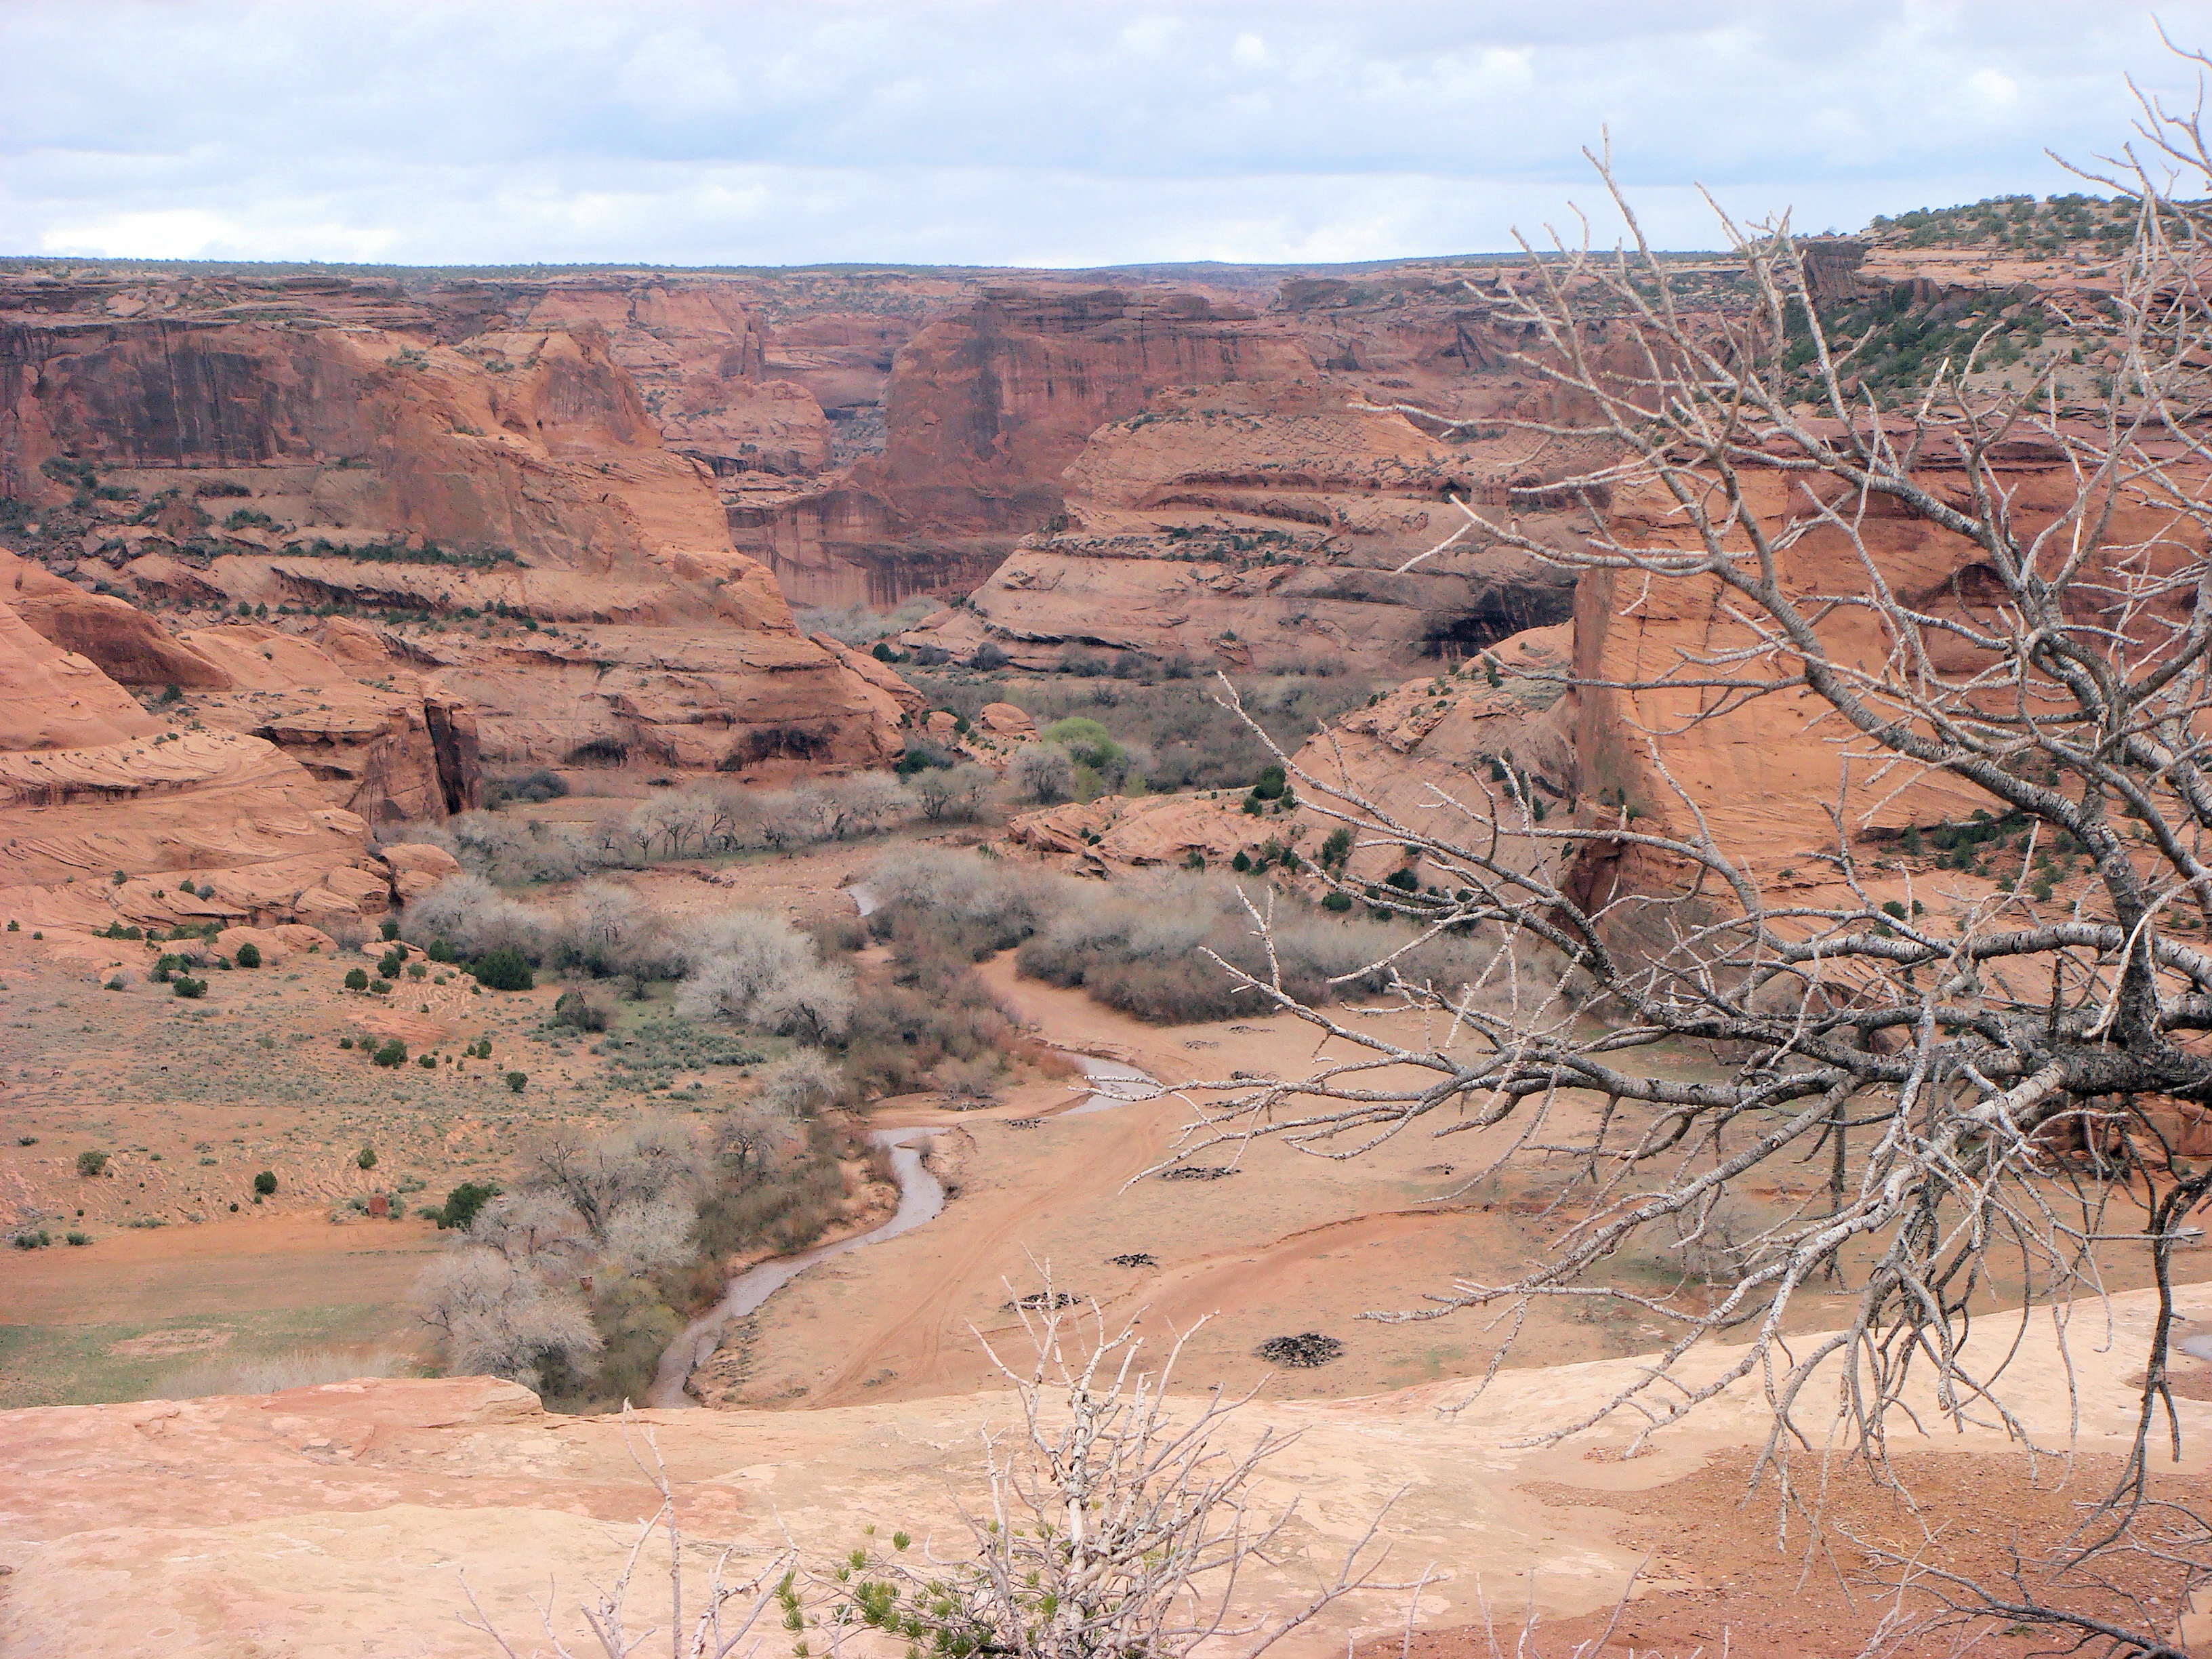
landscape, valley, usa, america, soil, rock formation, canyon, gap, national park, arizona, united states, geology, badlands, plateau, wadi, landform, national monument, natural environment, geographical feature, canyon de chelly